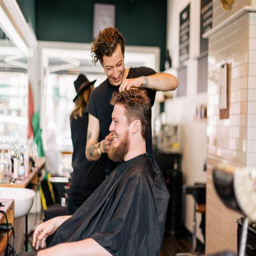
this way , you can understand how your hair in a natural way grows and get an idea of what kind of shapes your facial beard can take .